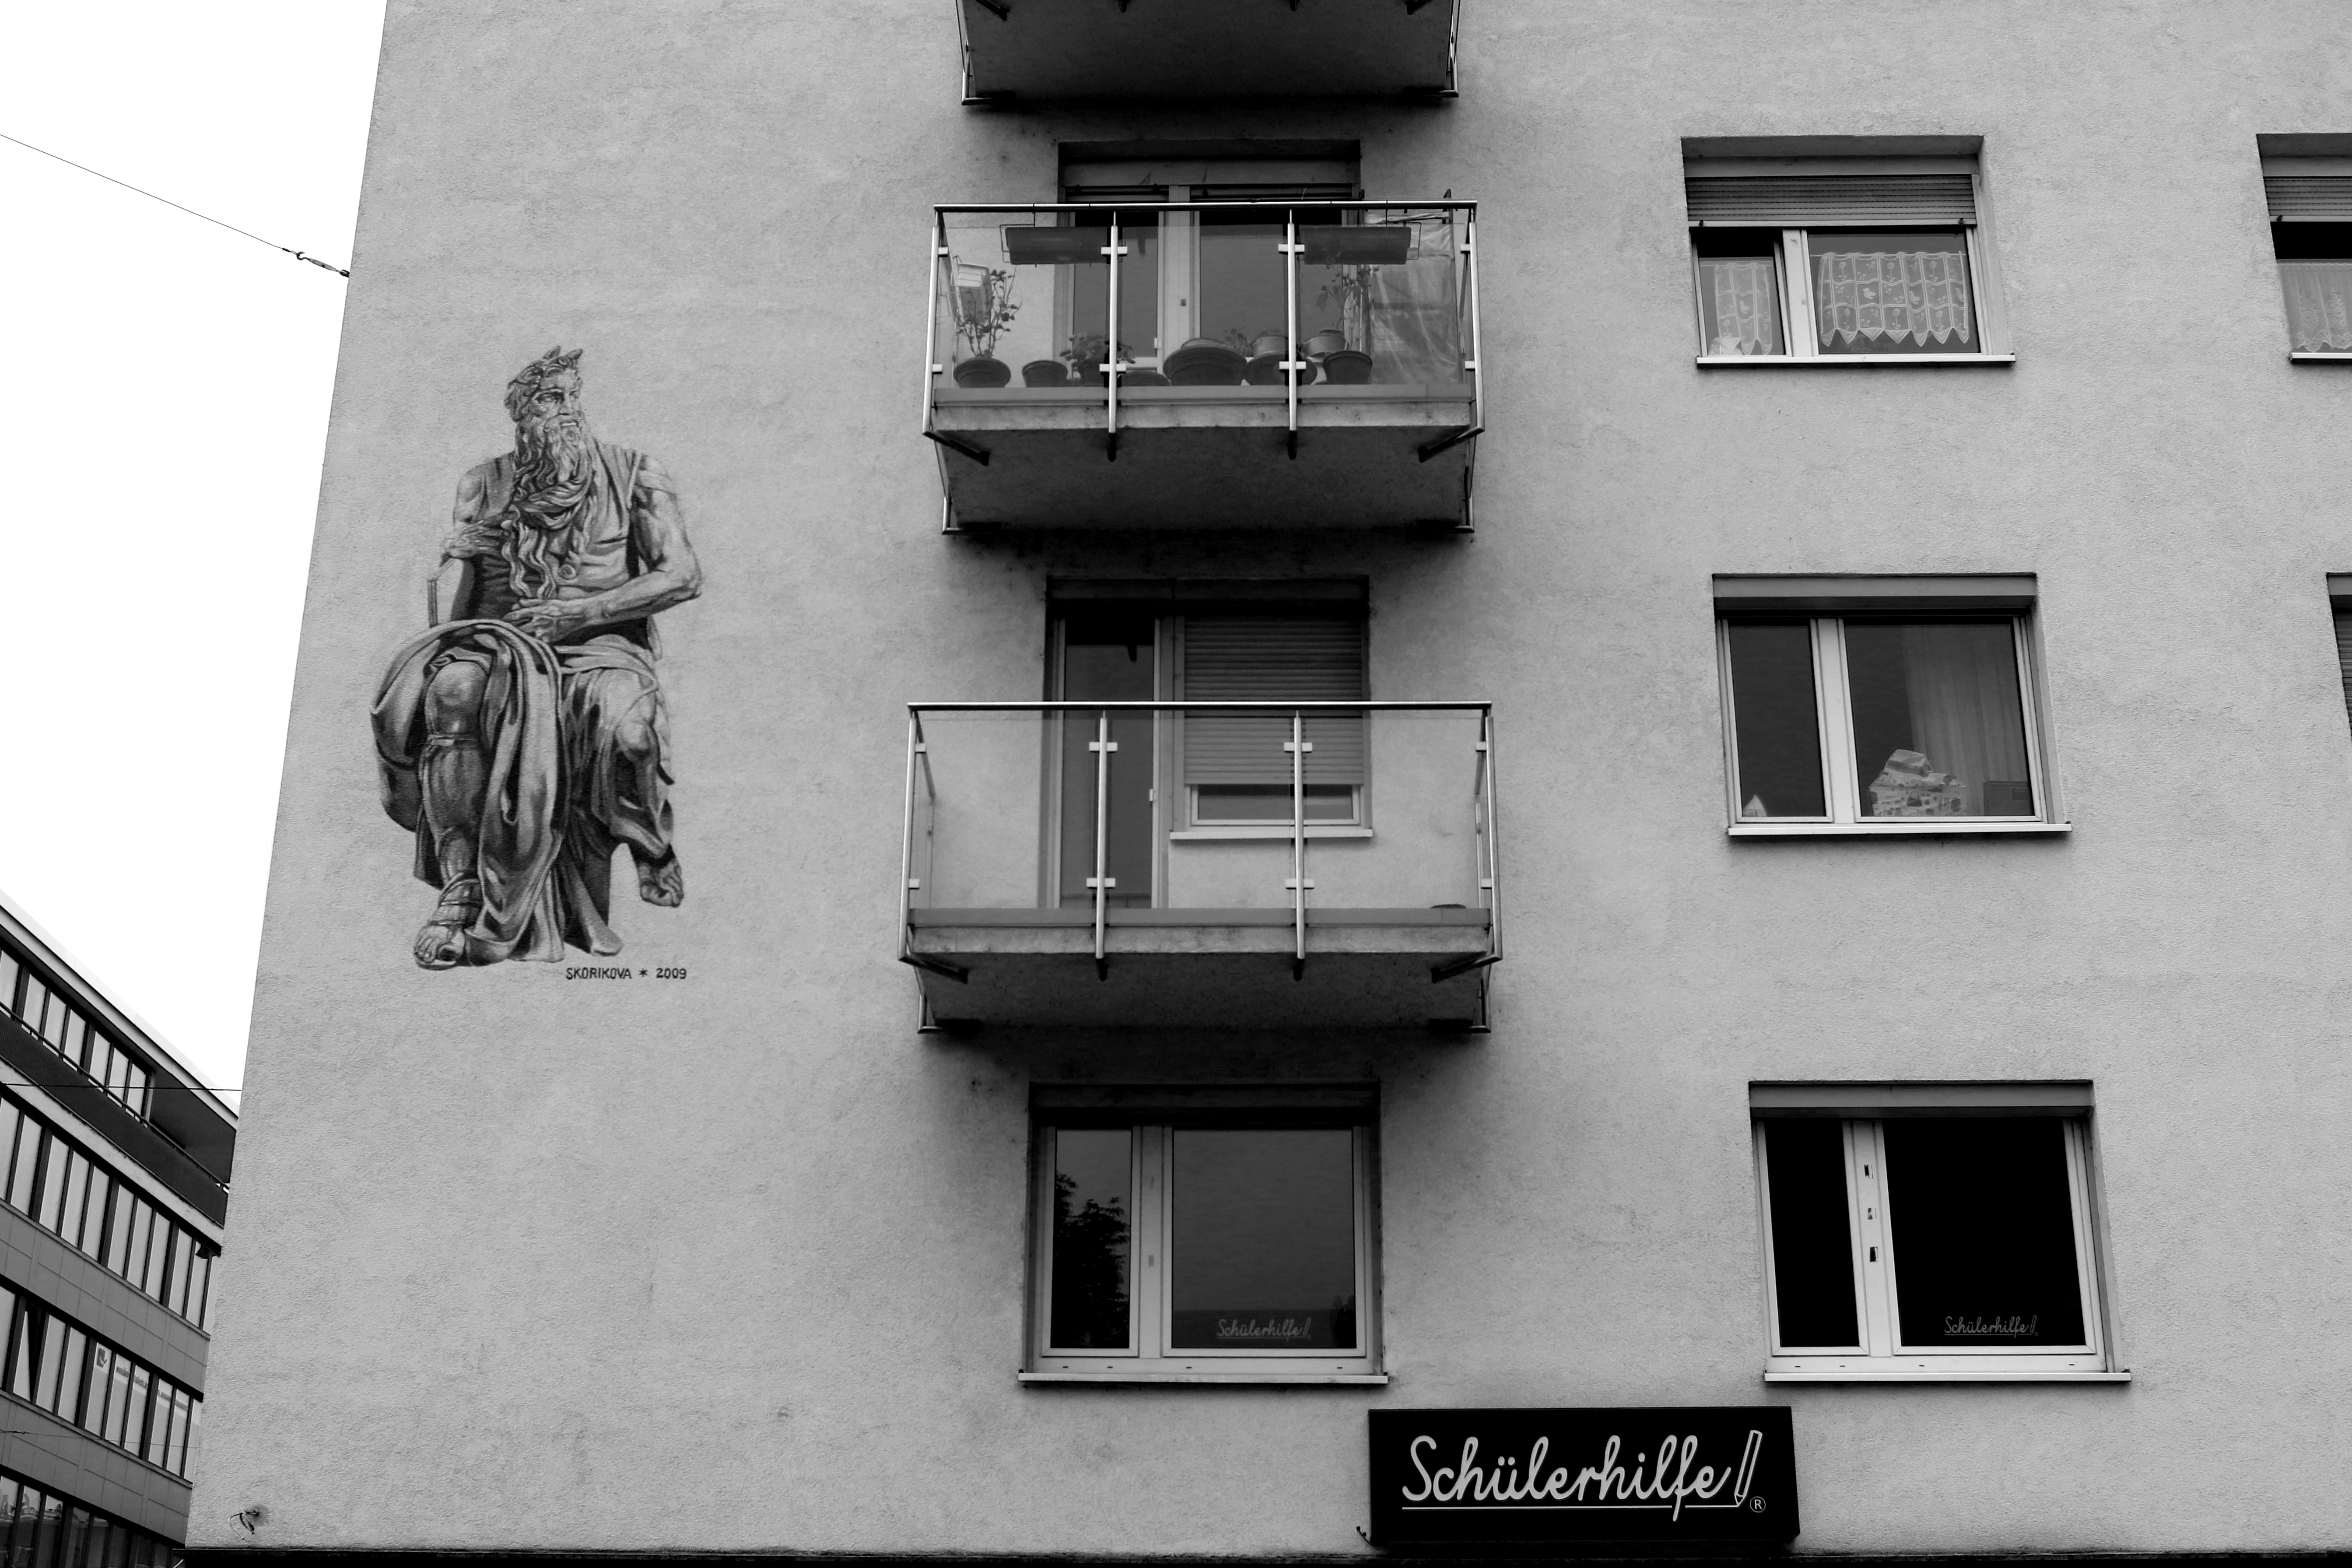
black and white, architecture, road, white, street, antique, house, window, wall, facade, black, monochrome, bw, blackandwhite, blackwhite, drawing, advertisement, photograph, germany, alemania, allemagne, sw, schwarzweiss, history, schwarzweis, badenwrttemberg, shape, germania, mannheim, kurpfalz, badenwurtemberg, schwarzweissfotografie, schwarzweisfotografie, werbung, antik, antike, monochrome photography